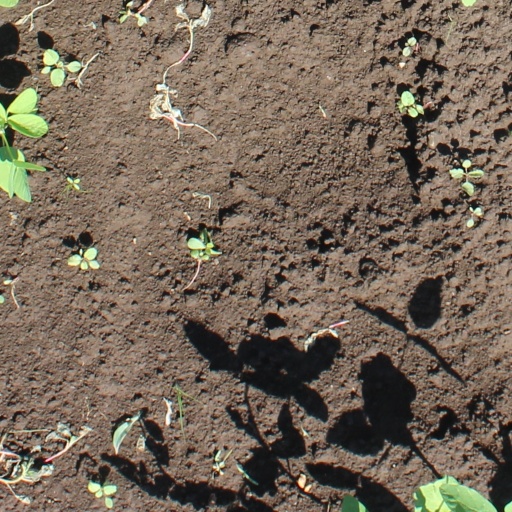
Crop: soybean